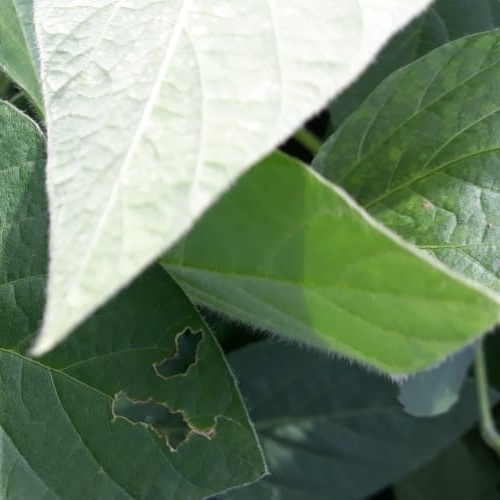
Label: Caterpillar